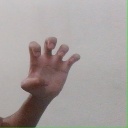
अक्षर: झ